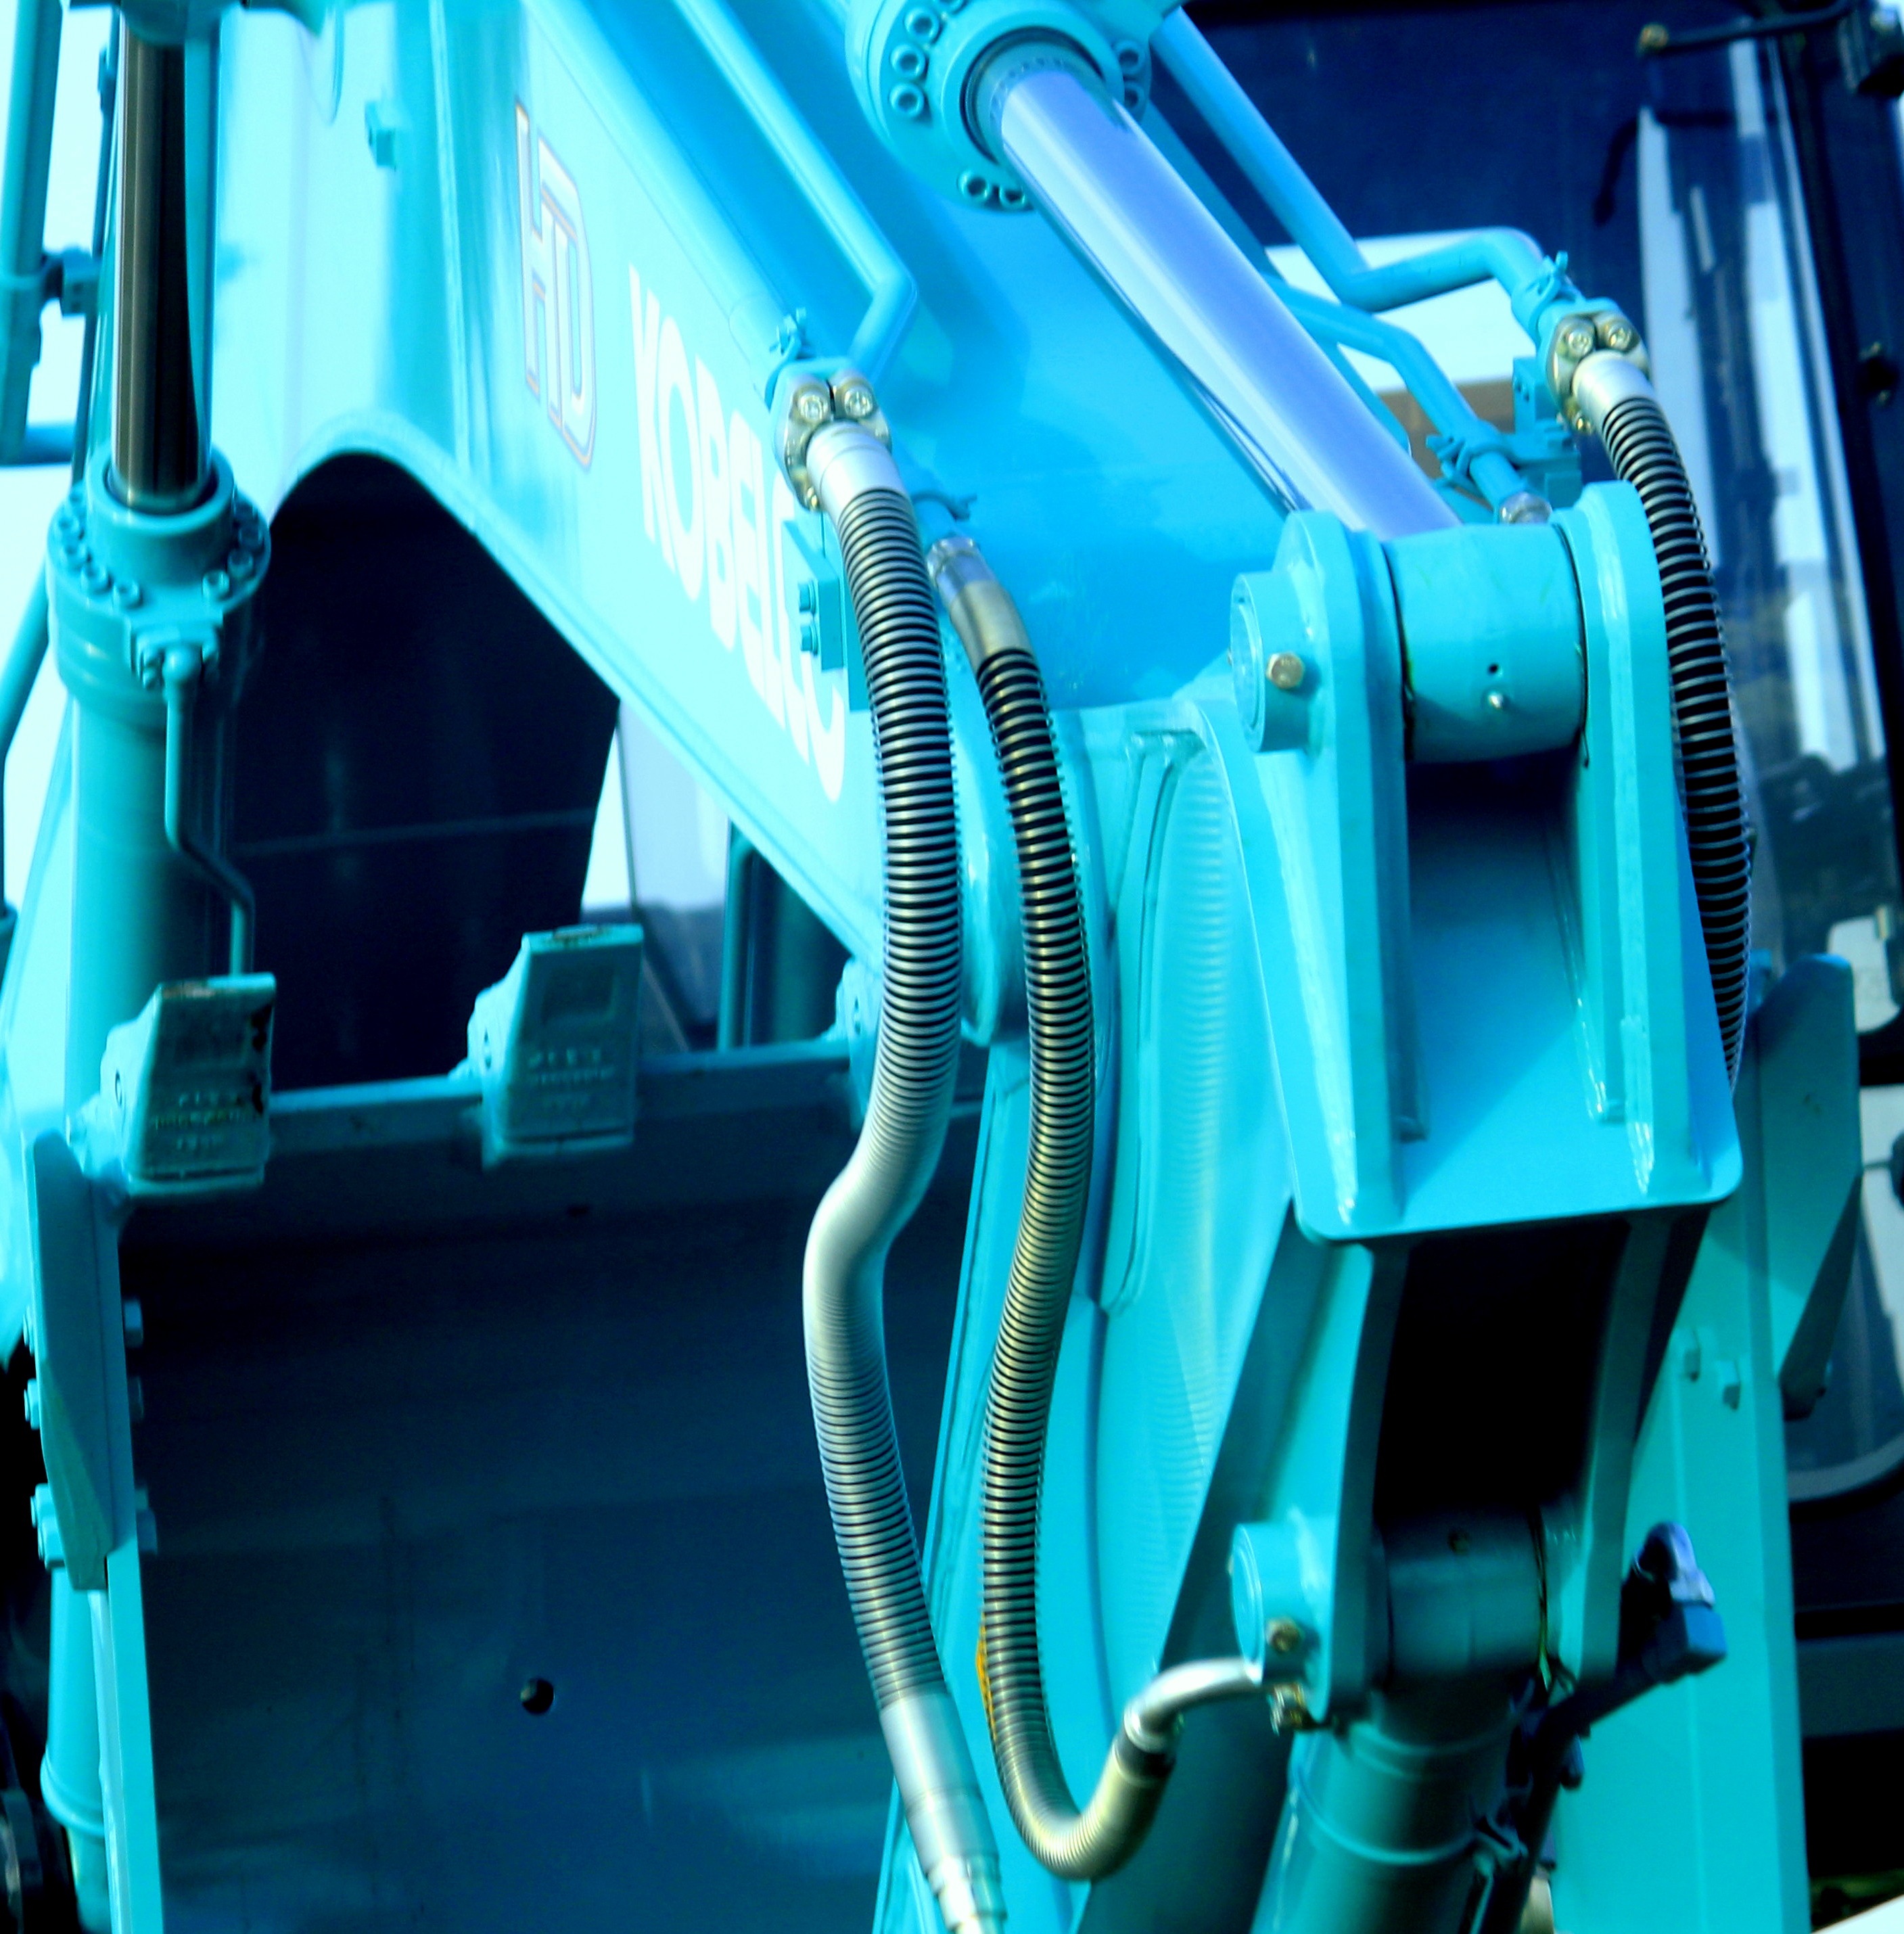
technology, tool, steel, construction, vehicle, equipment, metal, machine, blue, industry, bumper, power, engineering, engine, big, iron, crane, large, excavator, strength, heavy machine, automotive exterior